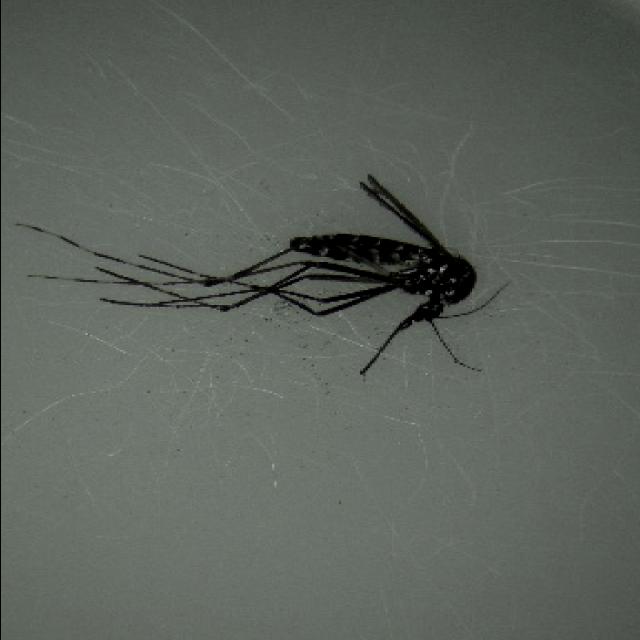
Species: aedes_albopictus